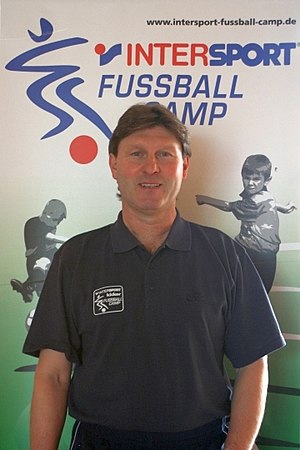
Ronald Worm
Ronald Worm er en tidligere tysk fodboldspiller.